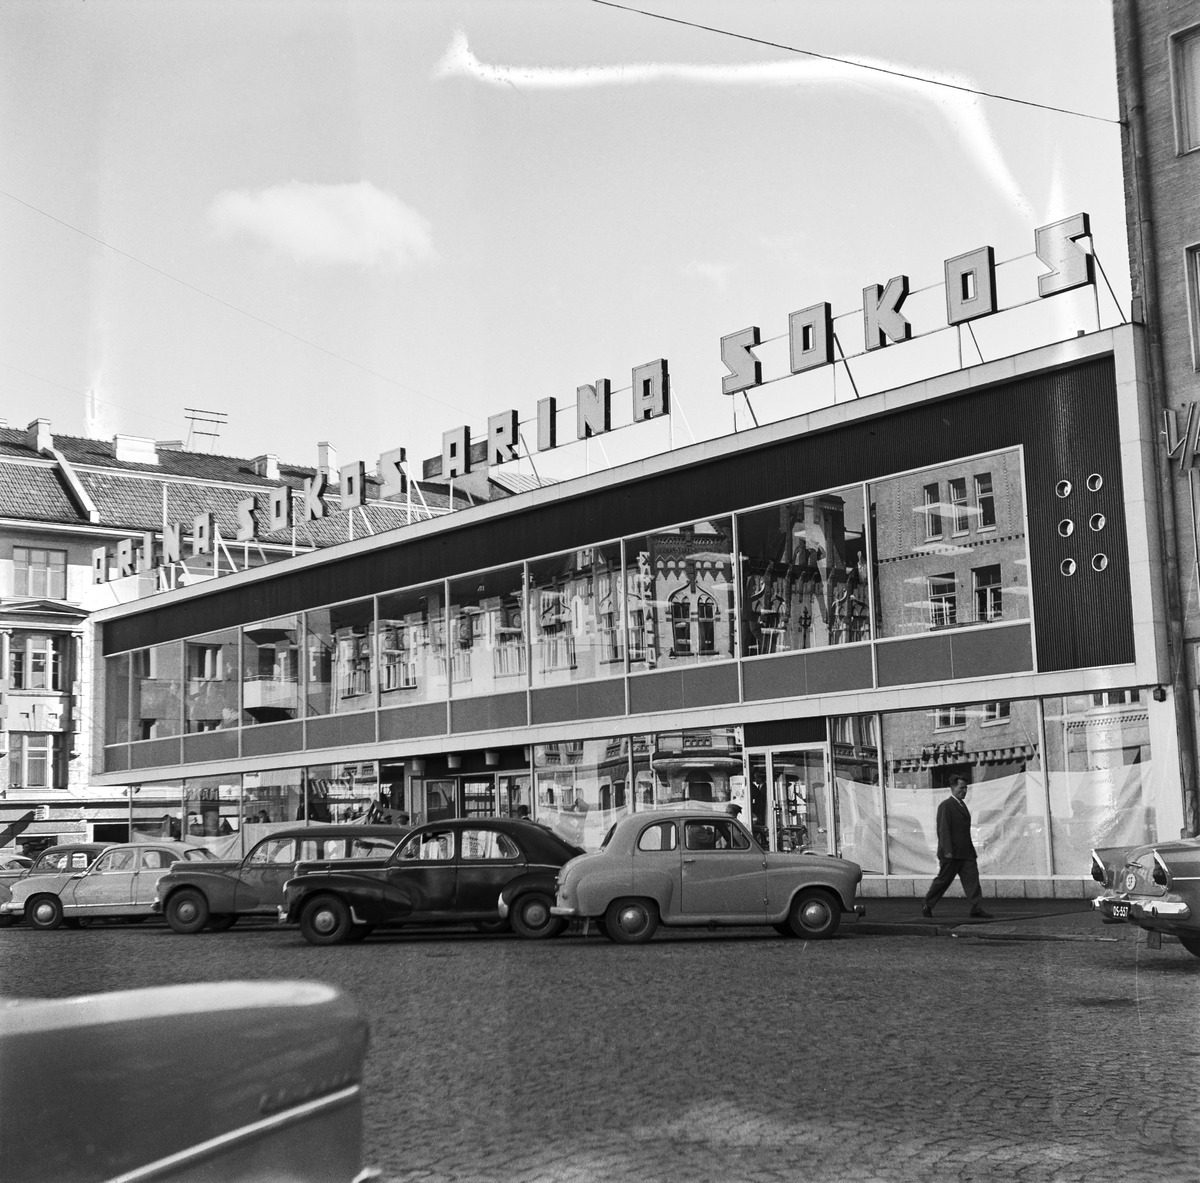
Arina-Sokos -tavaratalon avajaiset
Opening of the Arina-Sokos department store
sisällön kuvaus: Arina-Sokos -tavaratalo Kirkkokadun ja Pakkahuoneenkadun kulmassa Oulussa avajaispäivänä 23.8.1960. Rakennuksen ovat suunnitelleet Armas Lehtinen ja Matti Haapala SOK:n rakennusosastolta. content description: Opening day of the Arina-Sokos department store in Oulu on August 23, 1960.
Vuosi: 1900
Paikka: Suomi, Oulu, Suomi, Oulu
Aiheet: Oulu; tavaratalot; Sokos; Sokos-tavaratalo; SOK; Arina; department stores